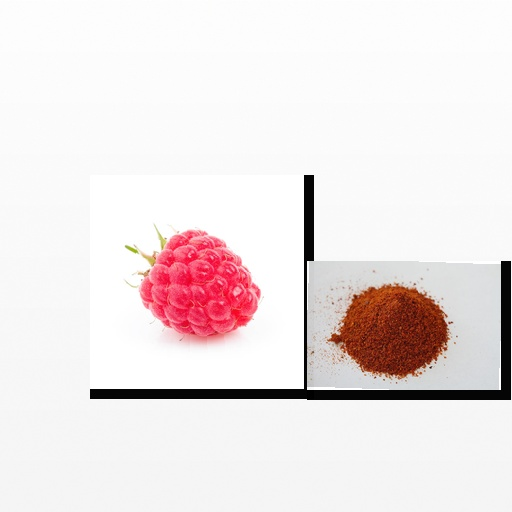
Food items: raspberry, bell_pepper